I Married Wyatt Earp

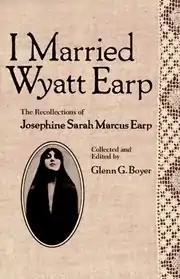
Cover of the University Press edition

The 1976 book I Married Wyatt Earp was published as an authentic, personal memoir of his widow Josephine Earp, but after 23 years as a best-selling non-fiction book, was described as a fraud, creative exercise, and a hoax. Originally published by the respected University of Arizona Press, it is the second best-selling book about western Deputy U.S. Marshal Wyatt Earp ever sold. It was regarded for many years as a factual account that shed considerable light on the life of Wyatt Earp and his brothers in Tombstone, Arizona Territory. It was cited in scholarly works, assigned as classroom work, and used as a source by filmmakers. The book's author, amateur Earp historian Glenn Boyer, said that the retouched image on the cover of a scantily-clad woman was of Josephine in her 20s, and based on his statements, copies of the image were later sold at auction for up to $2,875.